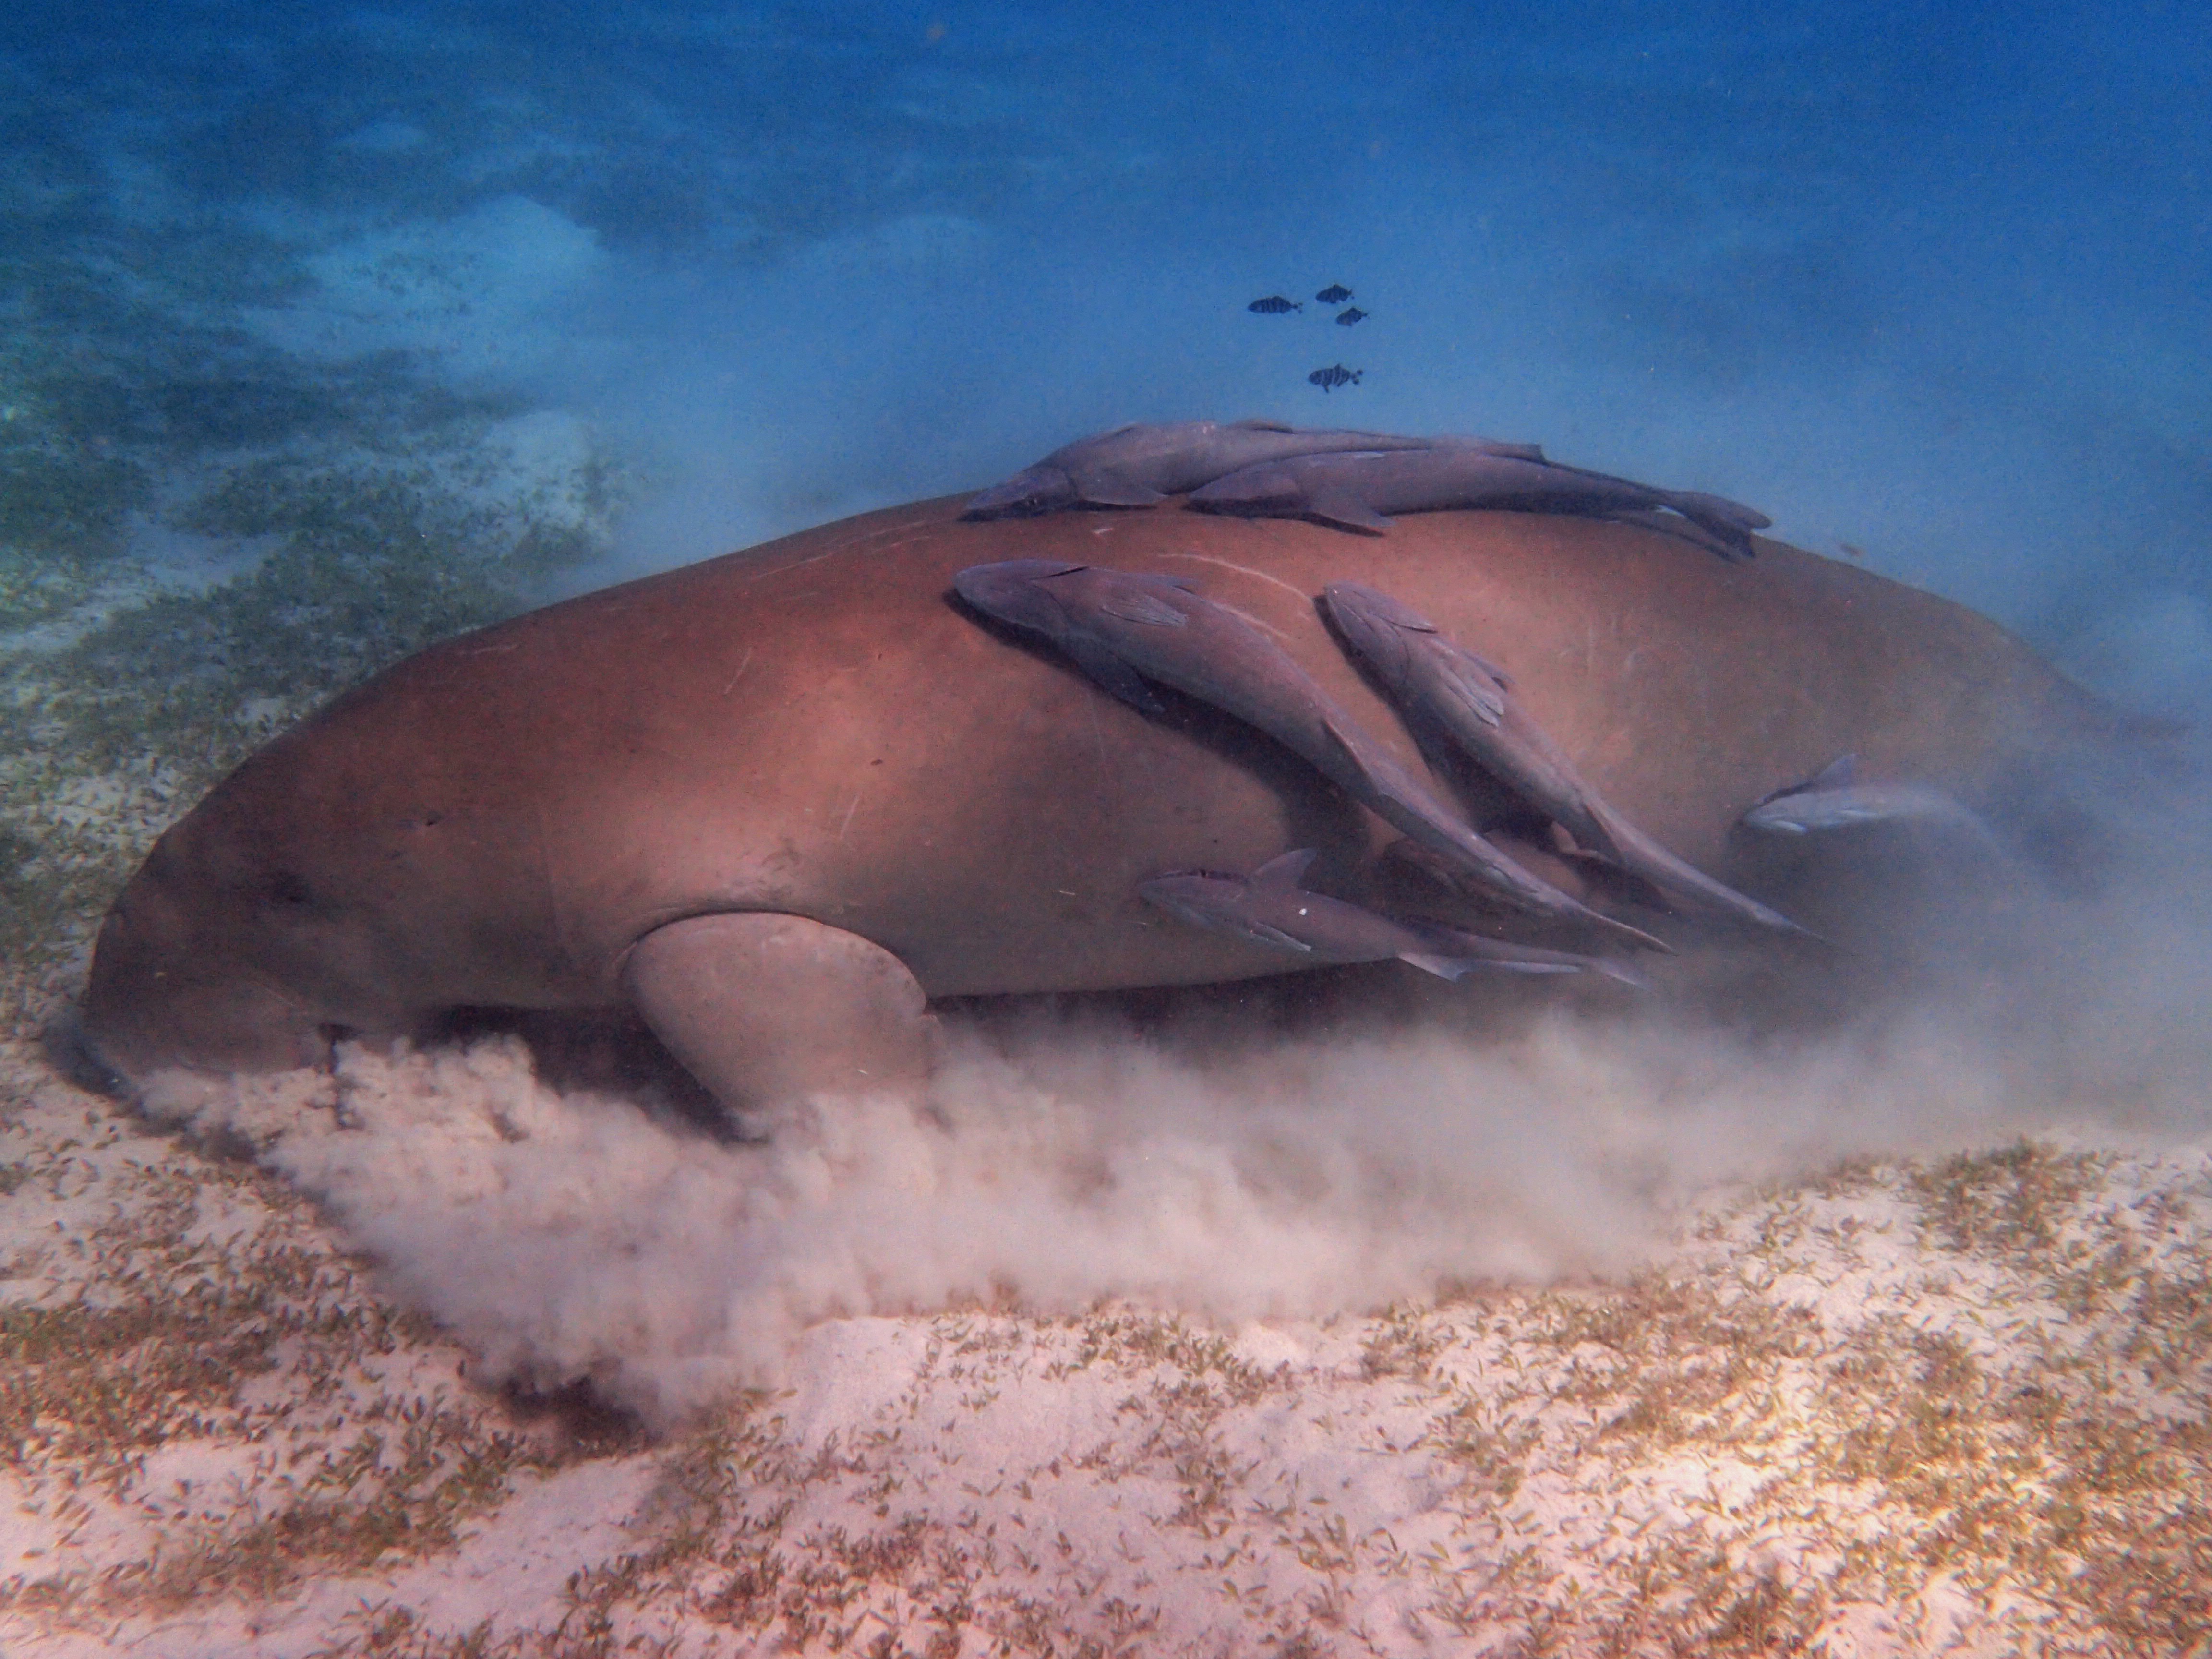
sea, ocean, underwater, biology, fish, egypt, snorkeling, red sea, marine biology, manatee, dugong